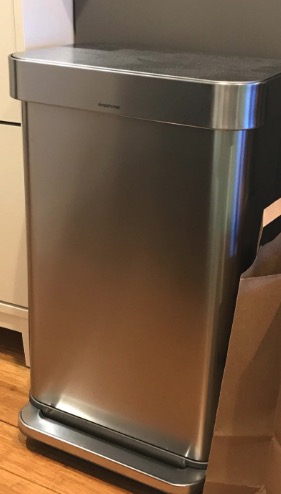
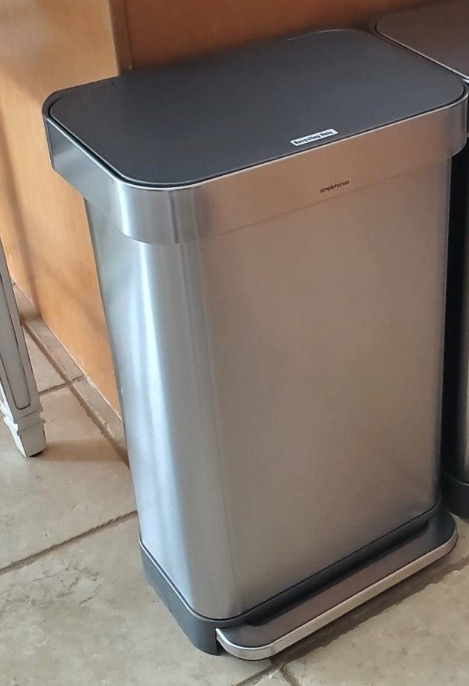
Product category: misc
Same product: yes